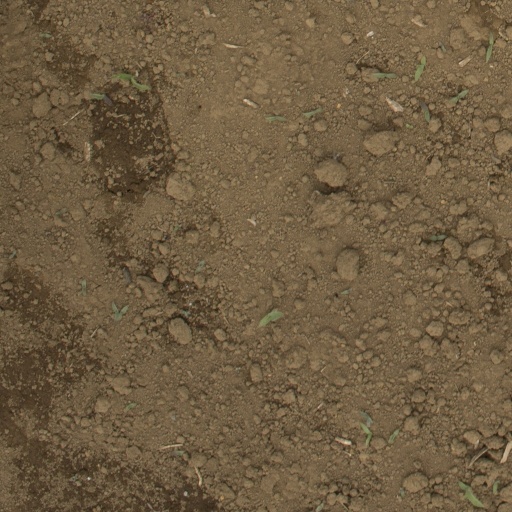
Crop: Jerusalem artichoke